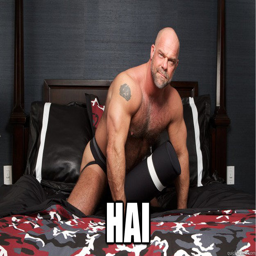
if people tailgate me when i 'm driving at the speed limit i will go mph under the speed limit just to annoy them confession bear